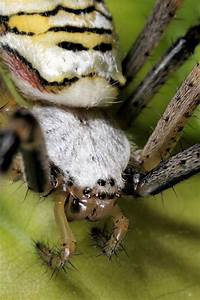
Label: spider